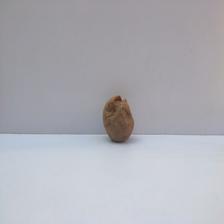
Size: Spoiled